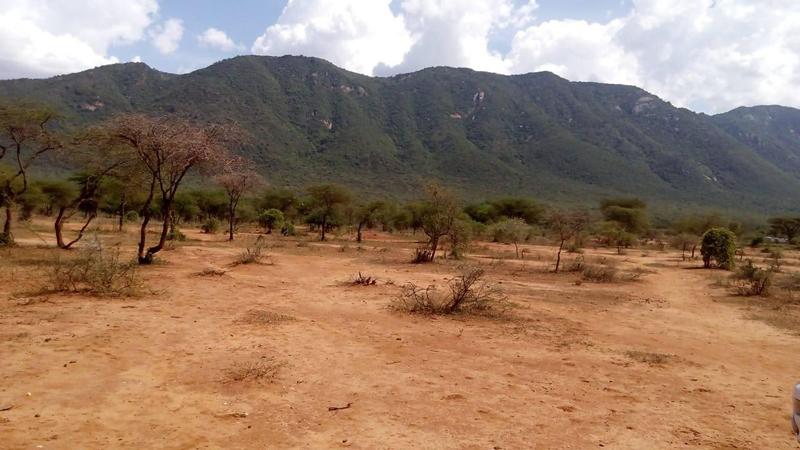
Ardhi kavu ikionekana wakati kukiwa na miti iliyokuwa mbalimbali na mlima wenye muinuko wa miti ya uoto wa asili wa miba na nyasi, hii huonesha mandhari ya maeneo ya msituni ambapo kuna ukame na mvua chache za msimu.